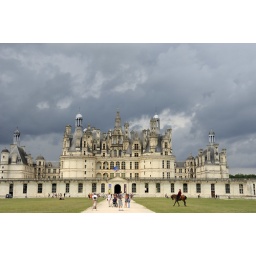
The back of the castle Chambord with tourist and a horse and his rider in front of it